2018 FIFA World Cup Group D

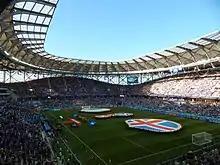
Pre-match

Gylfi Sigurðsson shot a sixth-minute chance straight at Francis Uzoho. In the last minute of the first half, Alfreð Finnbogason was unable to get a decisive touch on Sigurðsson's free-kick delivered from the right wing. In the 49th minute, Victor Moses' cross was collected by Ahmed Musa, who first controlled it in the air with his right foot before scoring on the half-volley powerfully to the net. Hannes Þór Halldórsson tipped over a deflected drive from Wilfred Ndidi. In the 75th minute, fed by Kenneth Omeruo, Musa burst clear in the left channel, cut inside and rounded Halldórsson before scoring with his right foot. A late VAR review spotted that substitute Tyronne Ebuehi had tripped Finnbogason, with Sigurðsson's spot-kick effort clearing the crossbar.